Grooved ware

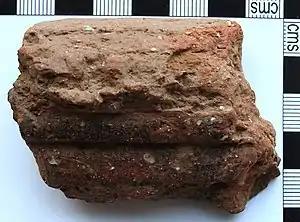
A shard from the rim of a large grooved Cornish urn

Grooved ware is the name given to a pottery style of the British Neolithic. Its manufacturers are sometimes known as the Grooved ware people. Unlike the later Beaker ware, Grooved culture was not an import from the continent but seems to have developed in Orkney, early in the 3rd millennium BC, and was soon adopted in Great Britain and Ireland.